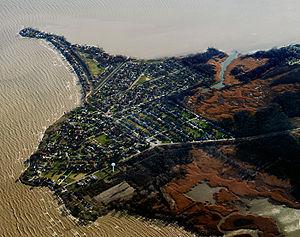
Le comté de Monroe est à l'extrême sud-est de la péninsule inférieure de l'État du Michigan, sur le lac Érié et la frontière de l'État d'Ohio. Son siège est à la ville de Monroe. Selon le recensement de 2000, sa population est de 145 945 habitants. Le comté est nommé pour James Monroe, l'ancien président des États-Unis.
La quinzième cible HQE est une cible complémentaire qui a été proposée comme complément aux 14 cibles de la démarche haute qualité environnementale validées par l'association HQE et ses partenaires. Cette quinzième cible s'articule autour de la biodiversité.